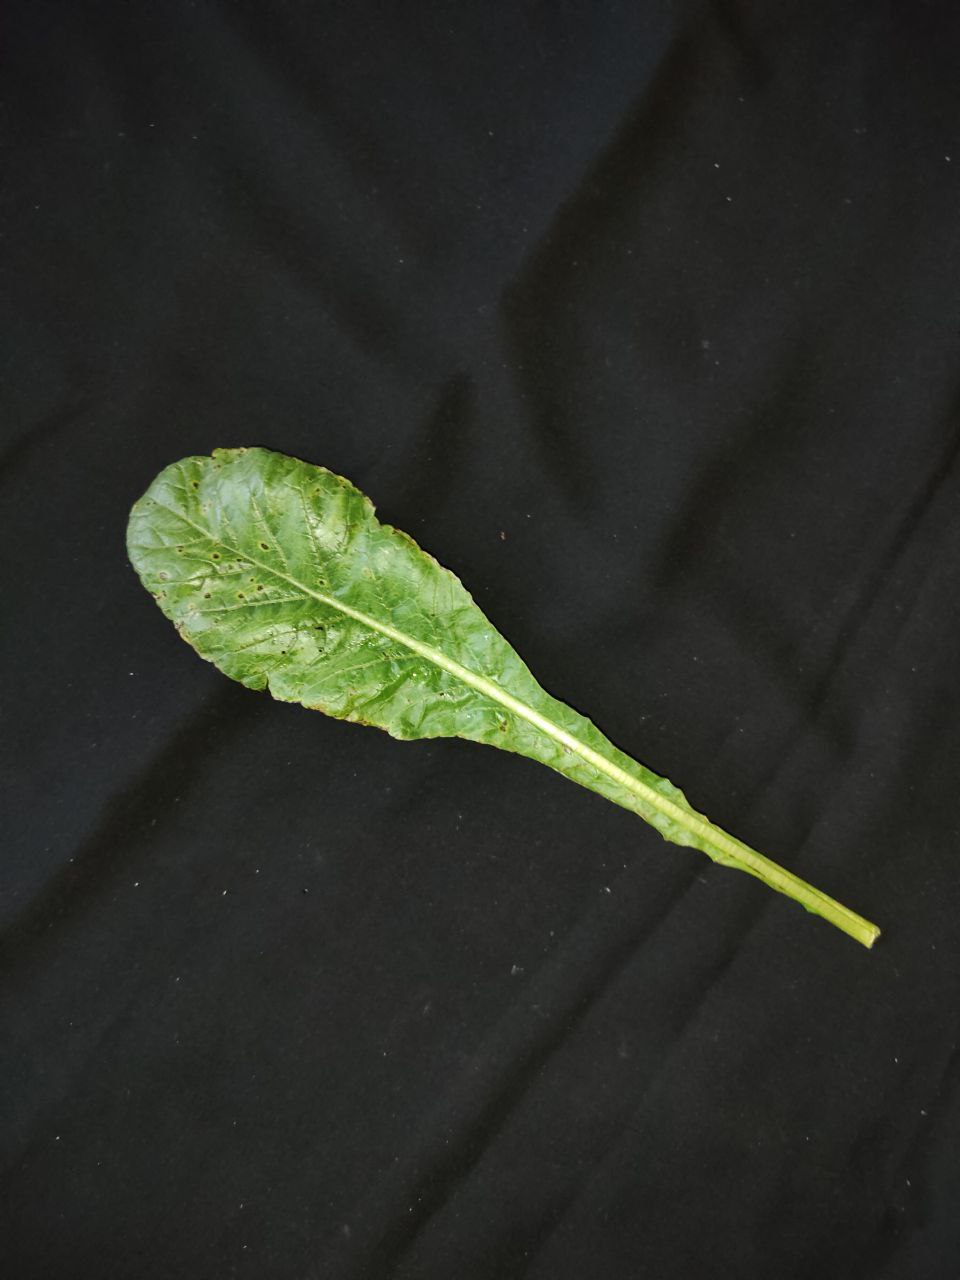
Label: Black leaf spot